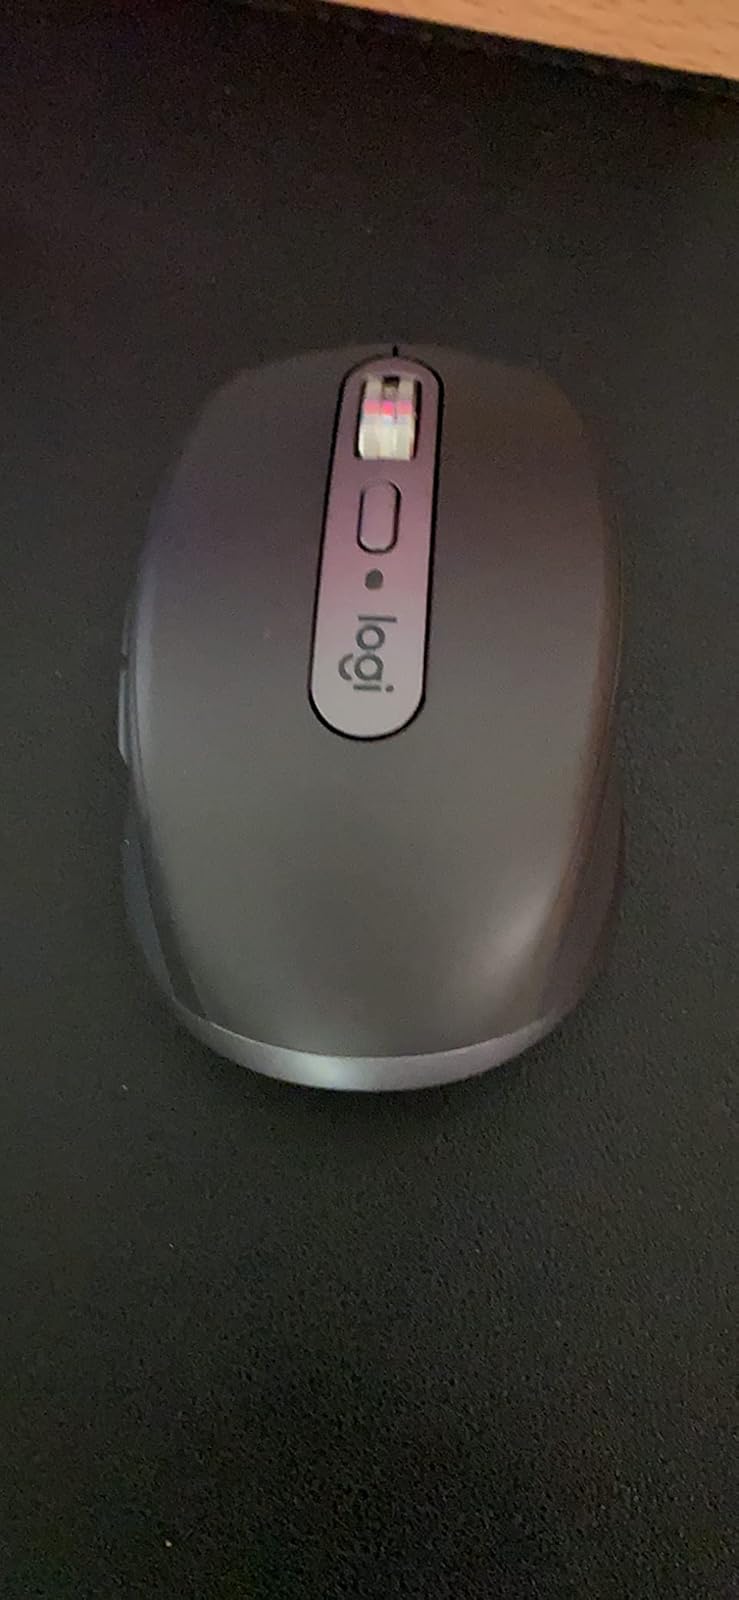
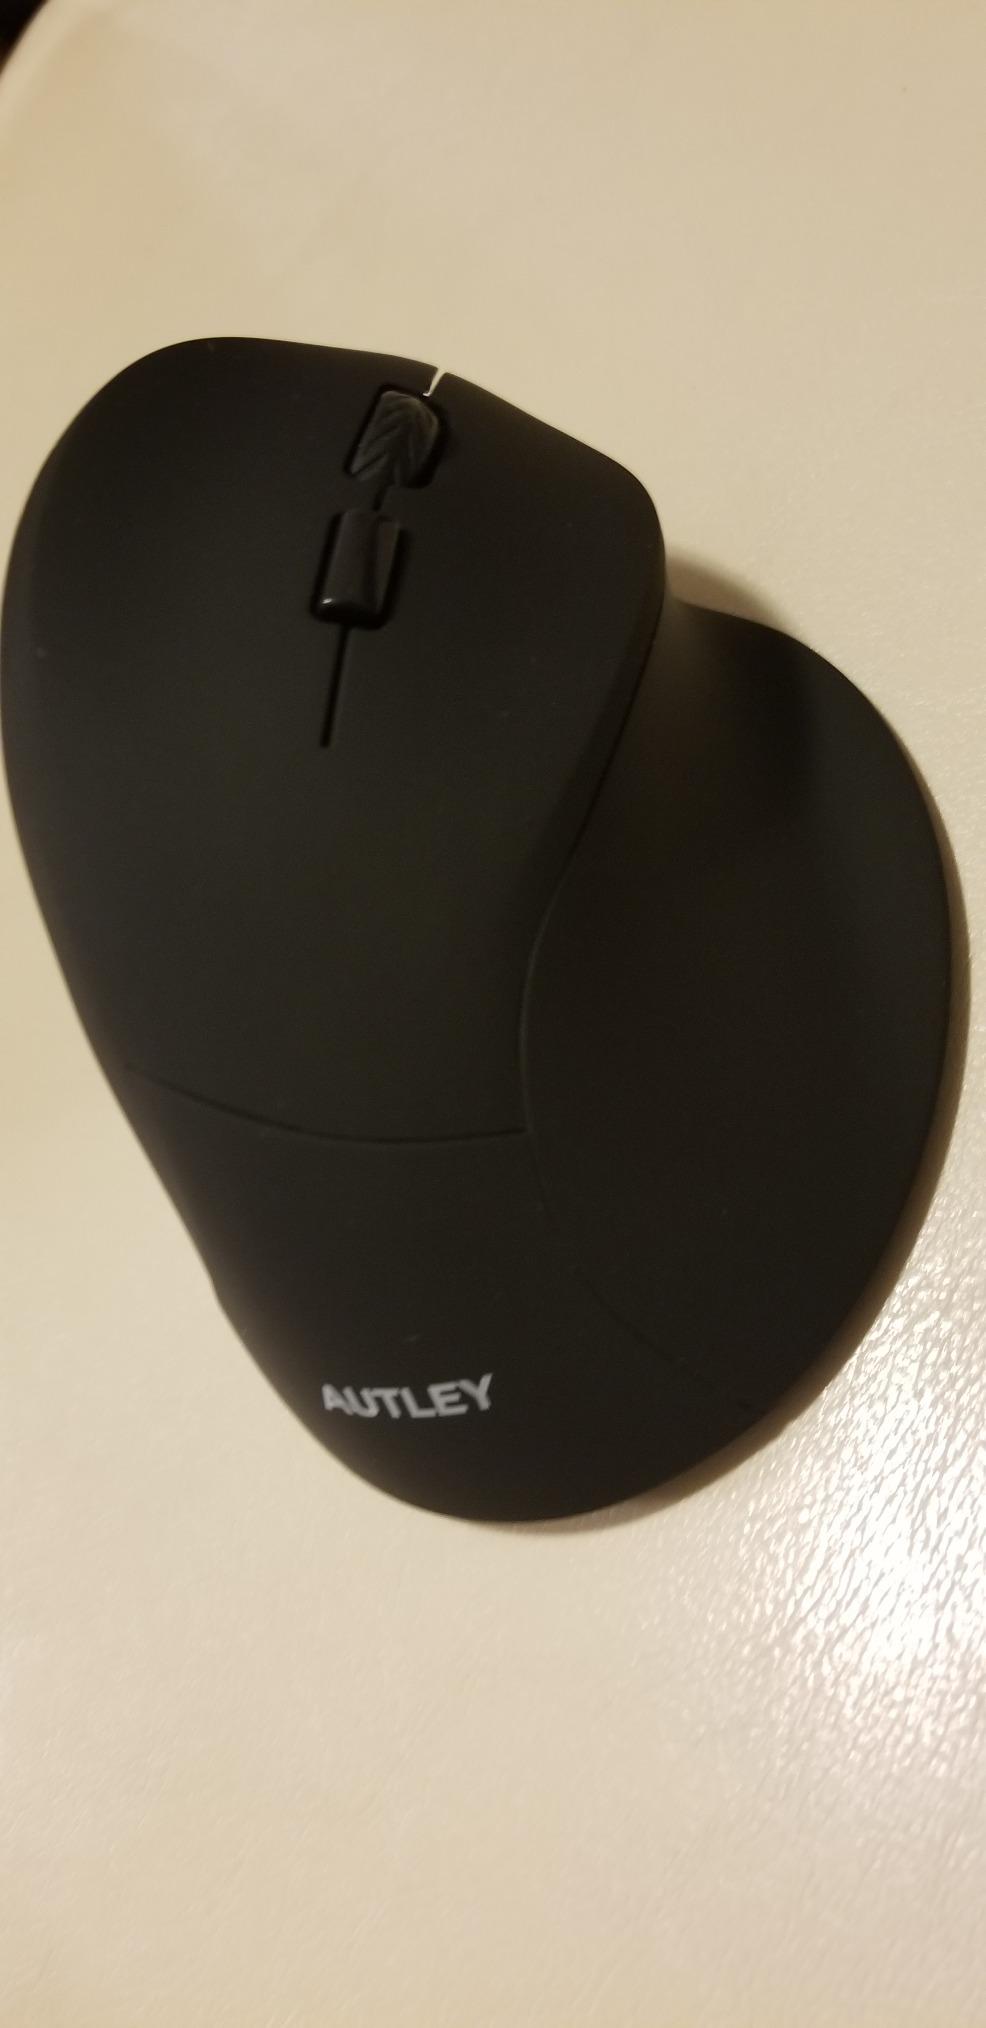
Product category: mouse
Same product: no